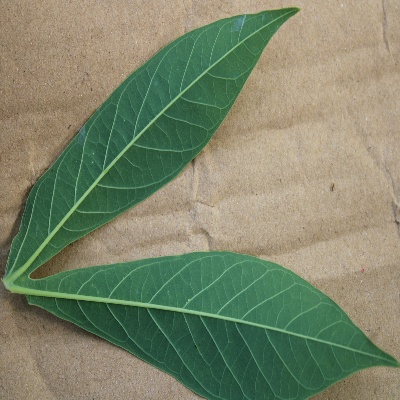
Crop: Cassava
Condition: healthy